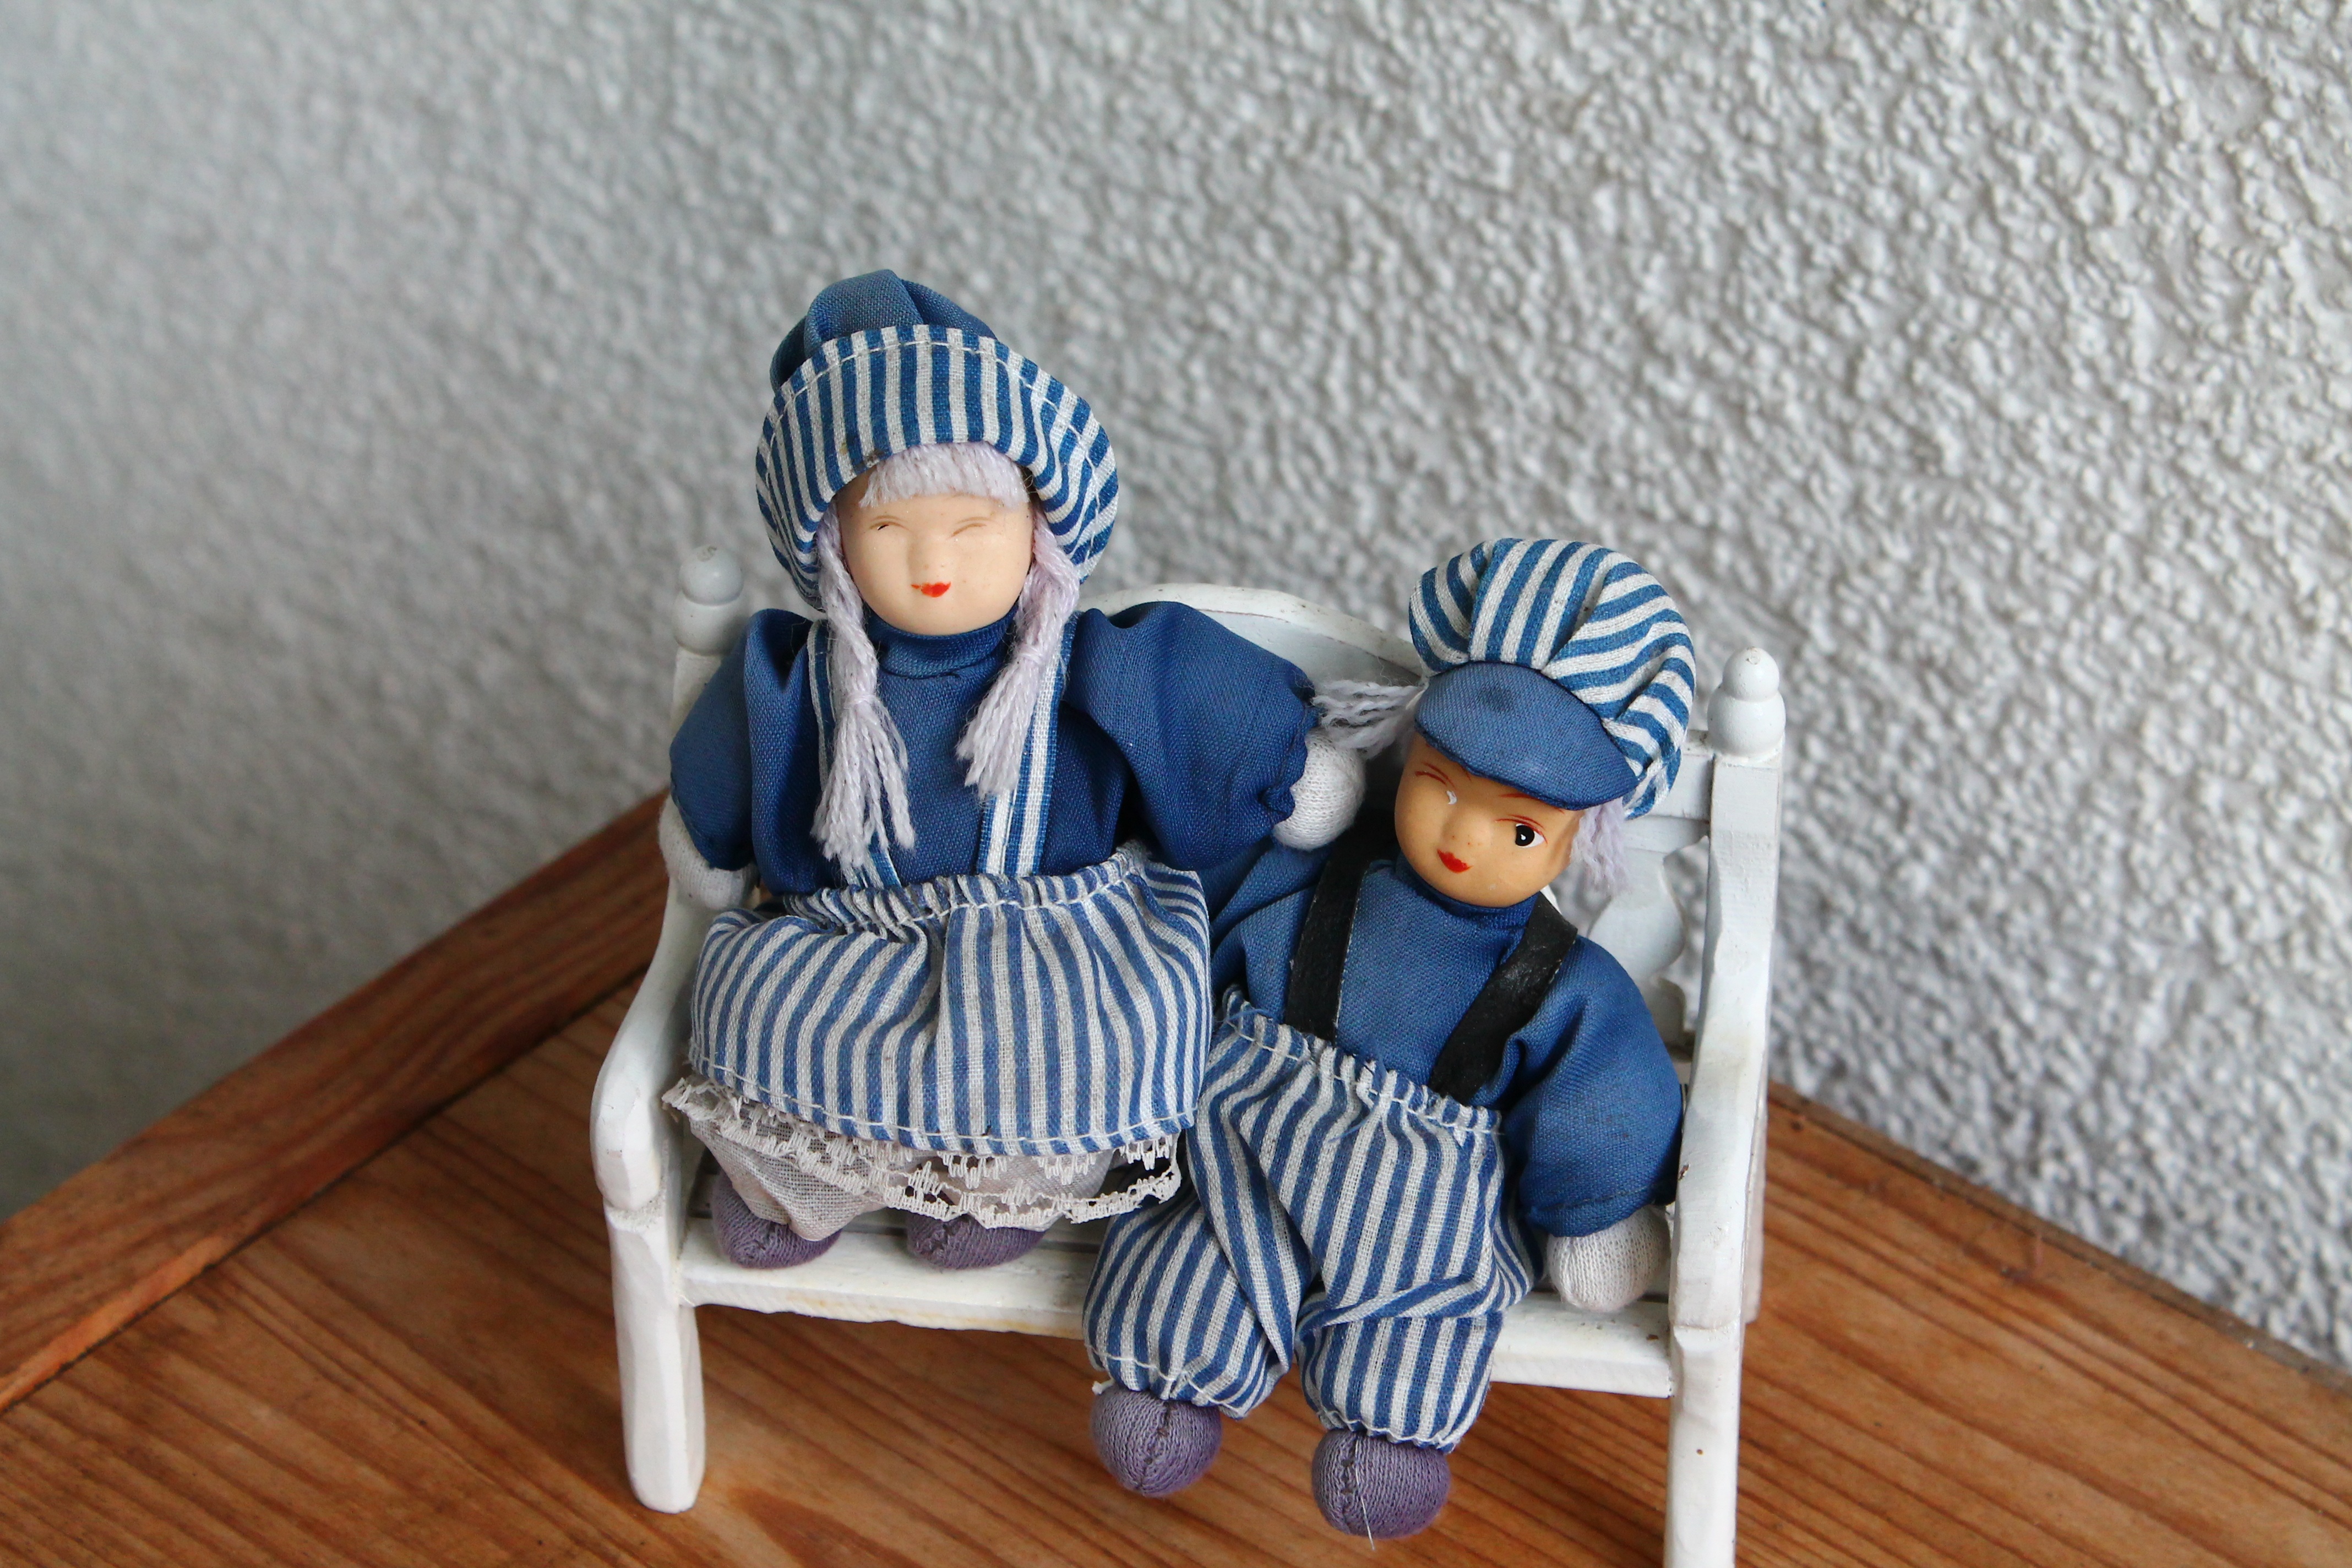
seat, community, couple, romantic, blue, rest, together, toy, art, bank, figurine, pair, human positions